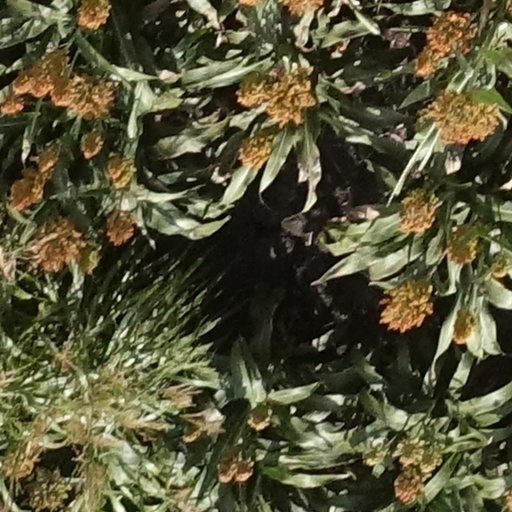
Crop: sorghum